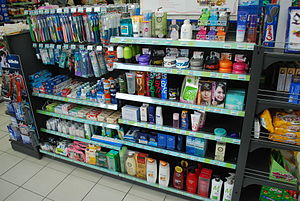
Nærbutik / Forskel fra supermarkeder
Produkter til personlig pleje i en FamilyMart-nærbutik
En nærbutik er en butik med fokus på nærhed og bekvemmelighed. Den fører en række dagligvarer som fødevarer, toiletartikler, alkohol, sodavand, tobak og aviser. Den kan også tilbyde service til postsager og pengeoverførsler. De adskiller sig fra generalbutikker og landhandler ved ikke at ligge på en landlig adresse, og typisk er de et bekvemmeligt supplement til større butikker.